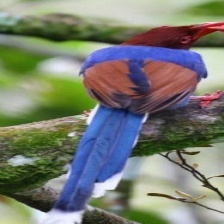
Species: SRI LANKA BLUE MAGPIE
Scientific name: UROCISSA ORNATA
ImageNet parent category: magpie